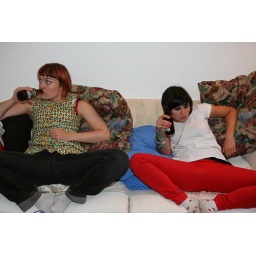
just some normal girls in my sofa